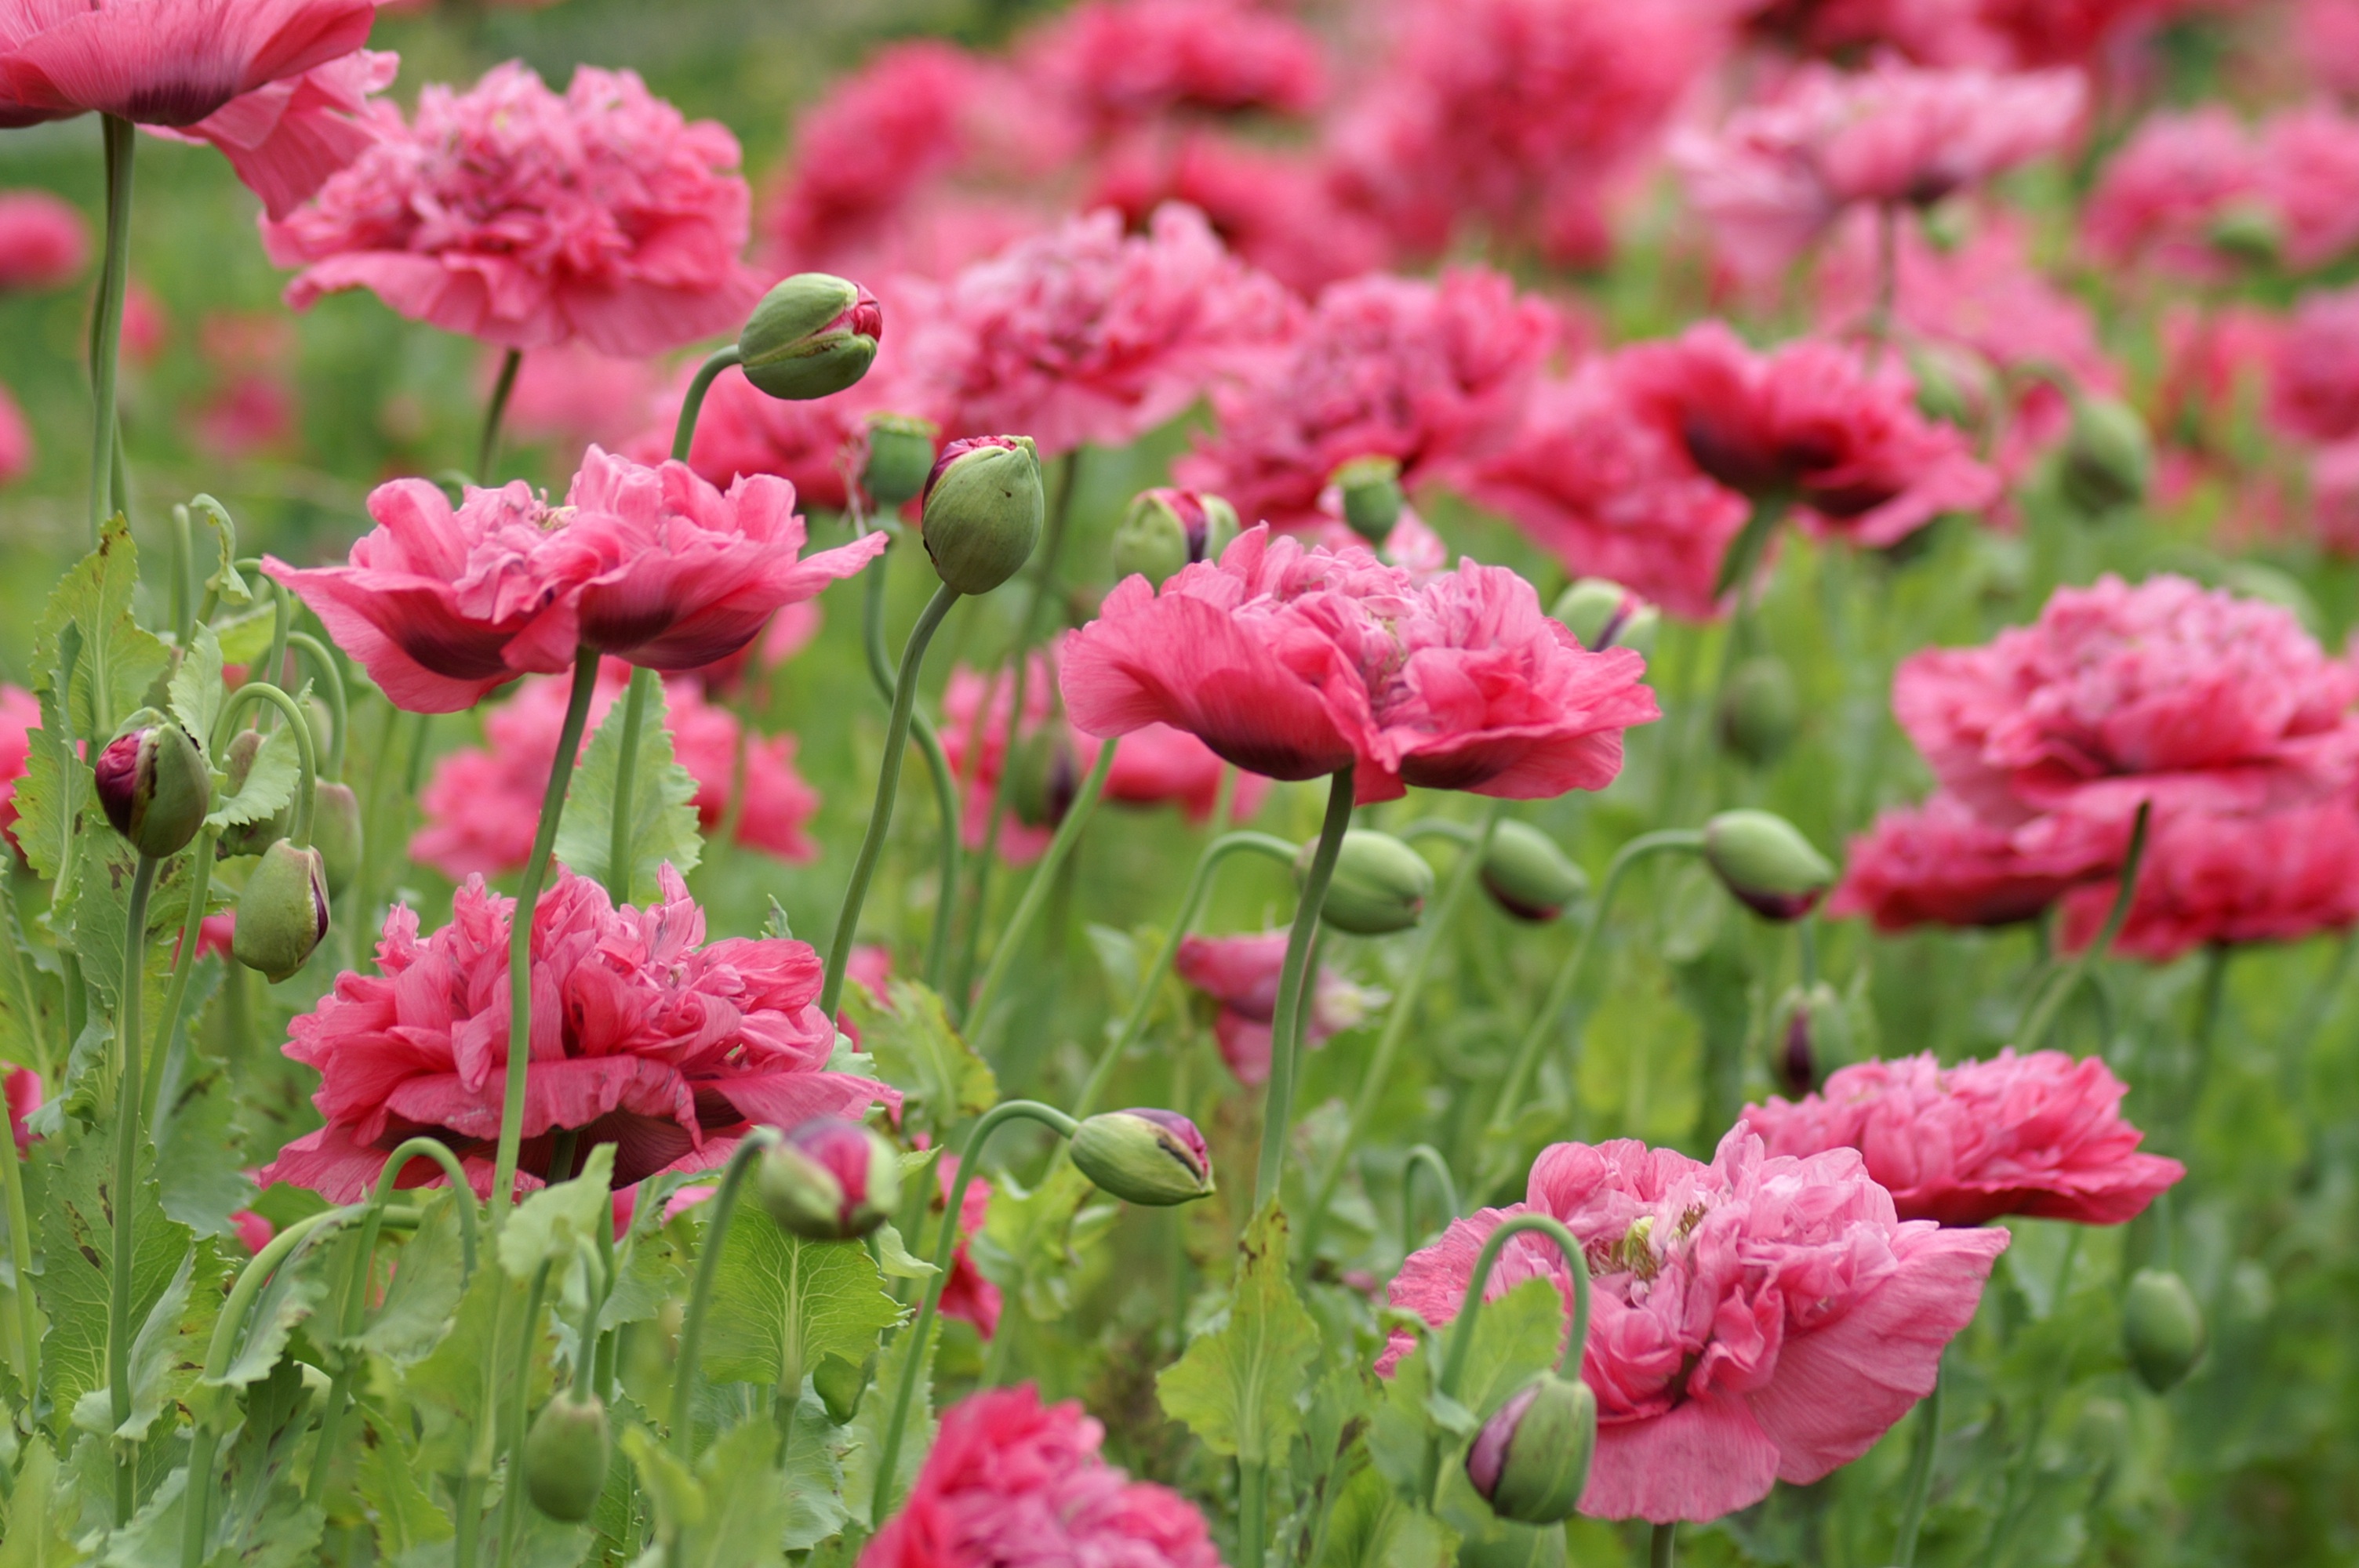
nature, blossom, plant, meadow, flower, petal, love, spring, botany, garden, pink, flora, plants, flowers, wild flowers, shrub, carnation, flowering, dianthus, pink flower, blossomed, summer flowers, pink flowers, color pink, flowering plant, fushia color, annual plant, land plant, pink family